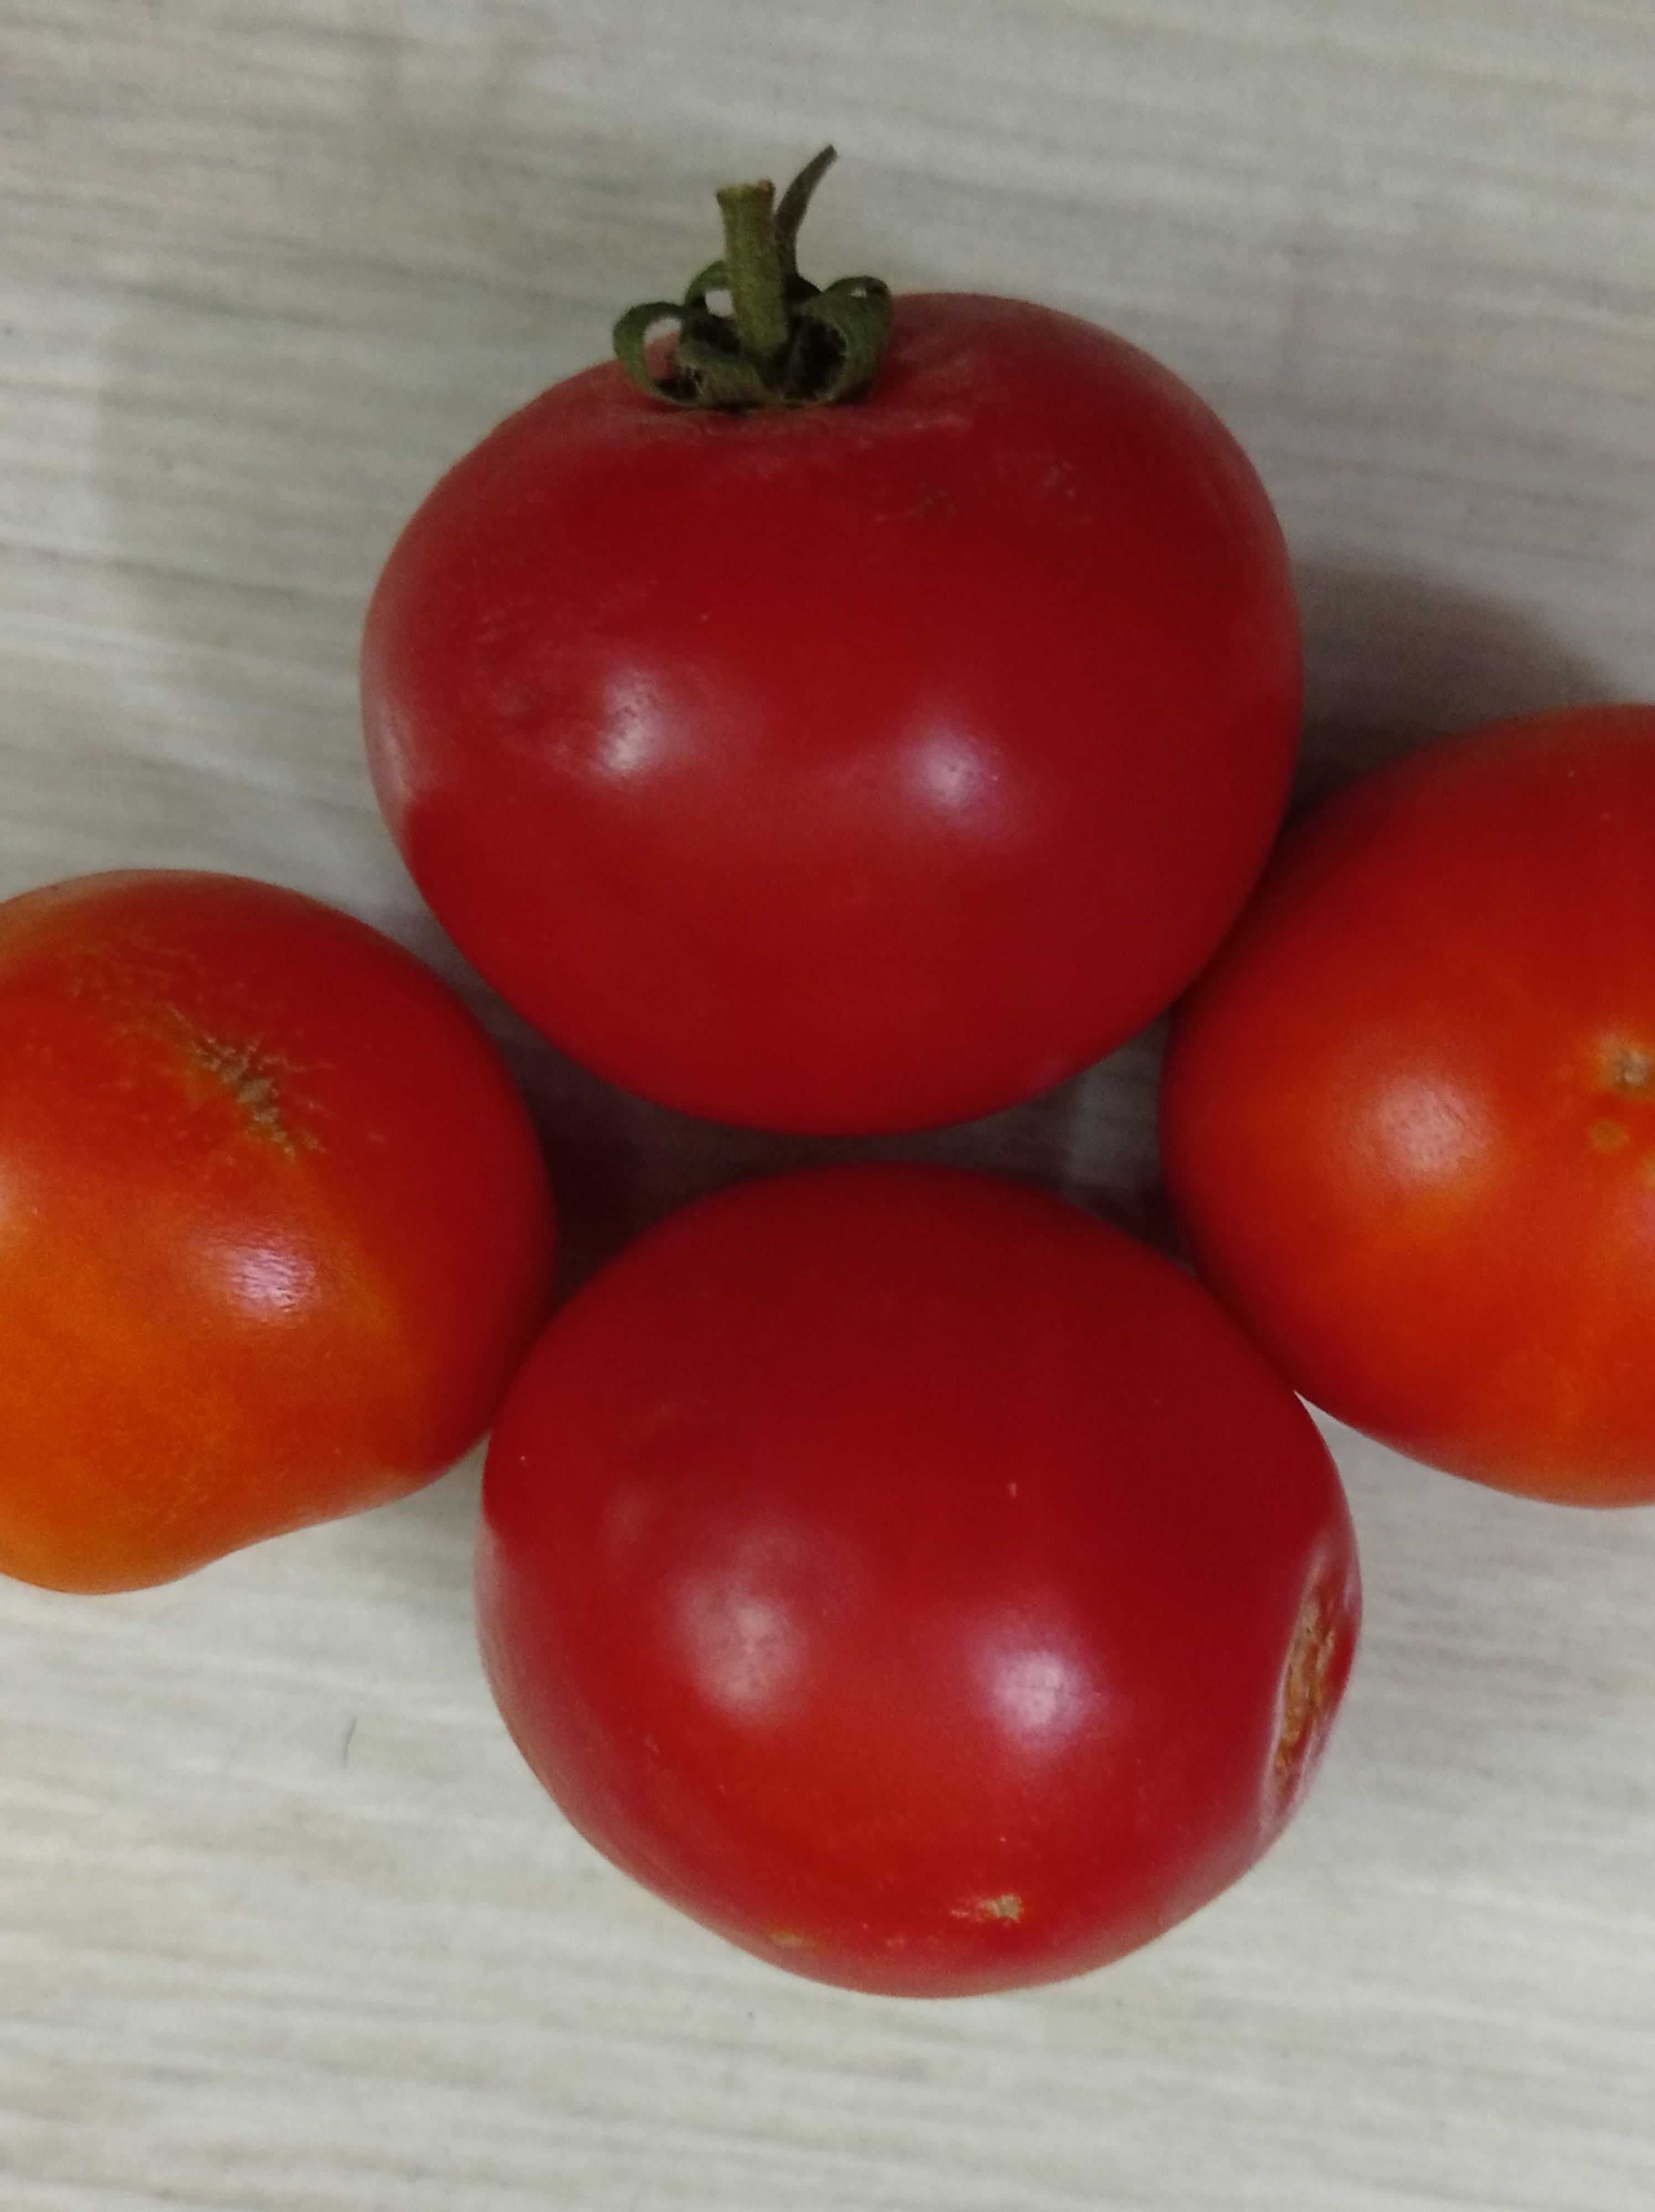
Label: Fresh